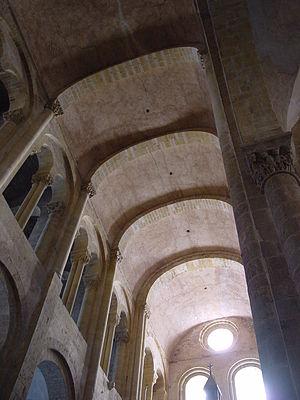
Voûte en berceau de la nef de l'abbatiale de Conques
La voûte en berceau est une voûte qui présente la face de son arc faite d'une courbure constante ; elle est également définie comme une voûte dont la surface est un cylindre continu.